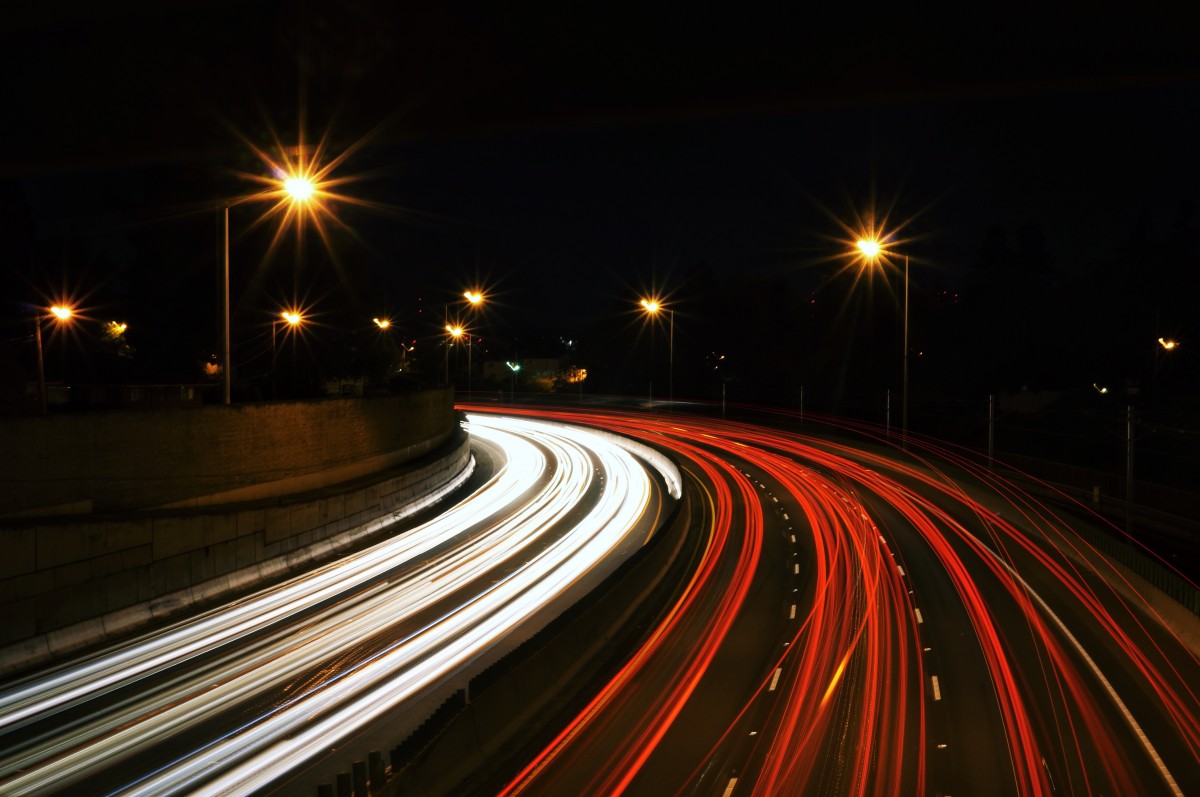
Tags: traffic, night, highway, evening, line, darkness, street light